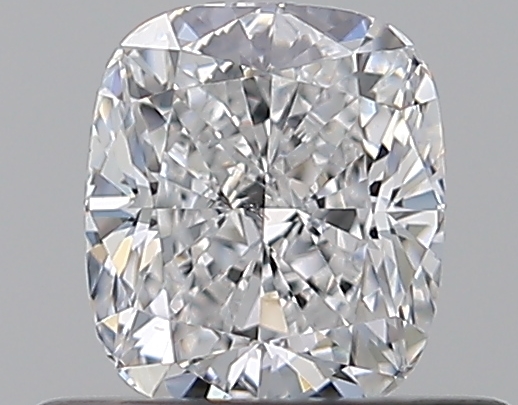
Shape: cushion
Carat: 0.51
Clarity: SI1
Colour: D
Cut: EX
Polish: EX
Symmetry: VG
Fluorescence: N
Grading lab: GIA
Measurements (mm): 4.92 x 4.27 x 2.89